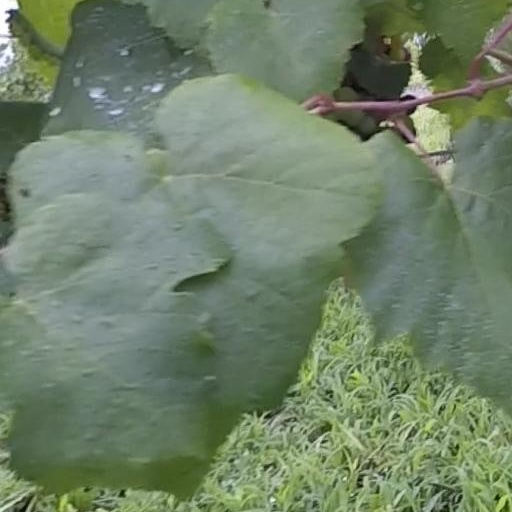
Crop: grape